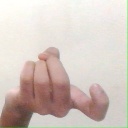
अक्षर: ज